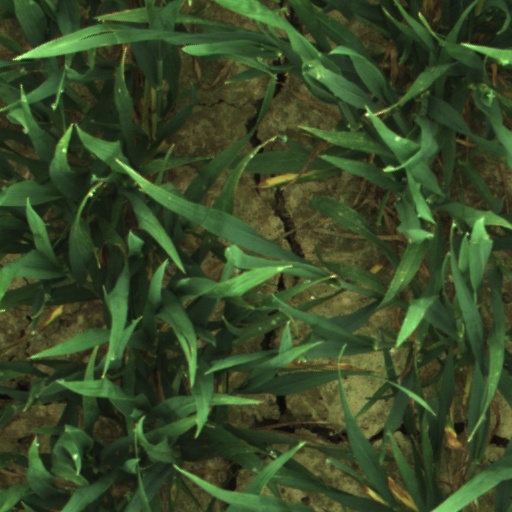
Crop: wheat